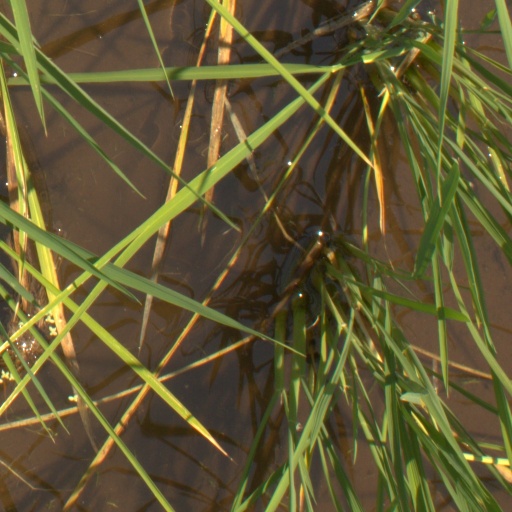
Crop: rice